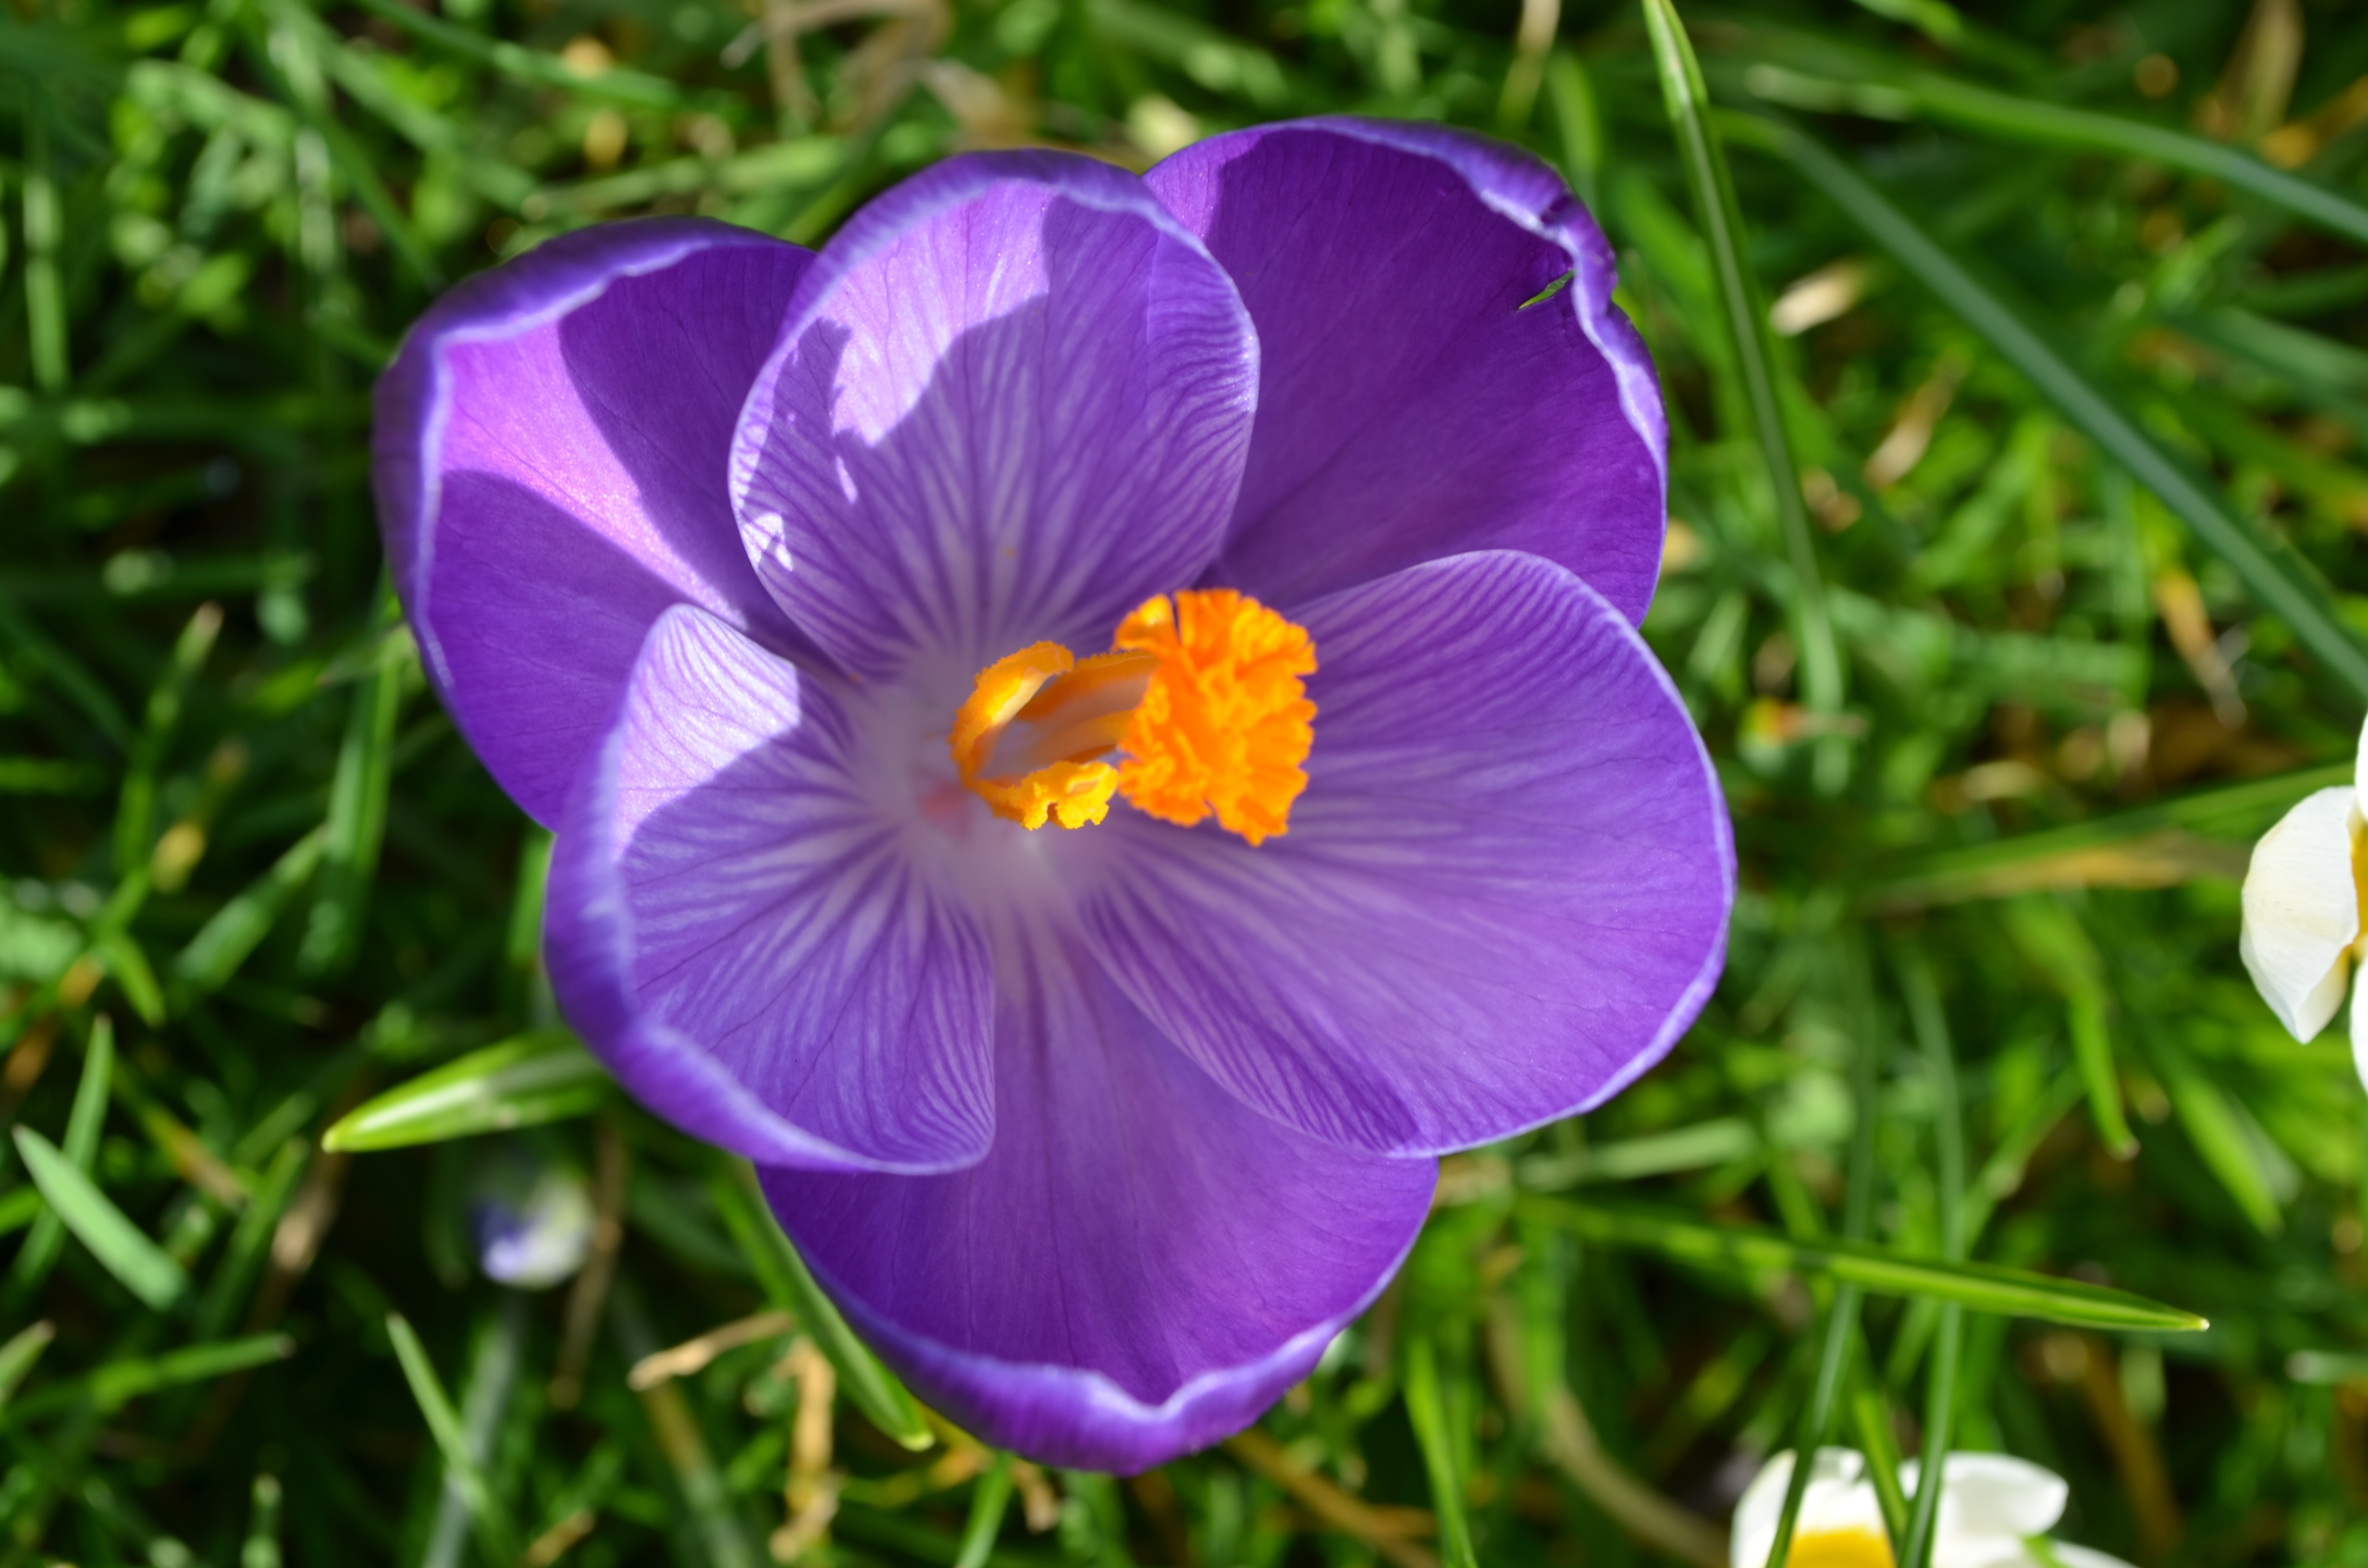
nature, plant, meadow, flower, purple, petal, spring, botany, garden, flora, wildflower, eye, crocus, macro photography, pansy, flowering plant, land plant, violet family, iris family